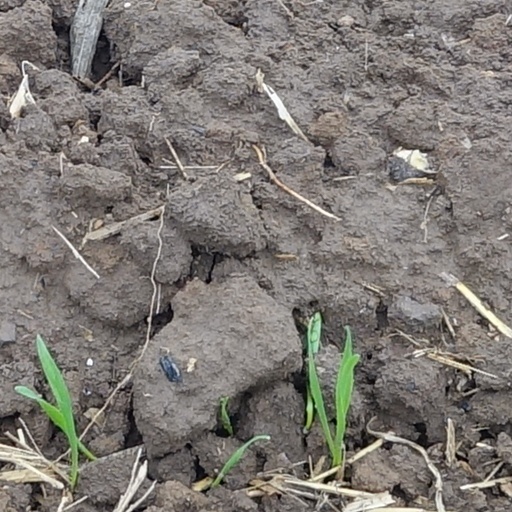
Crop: wheat